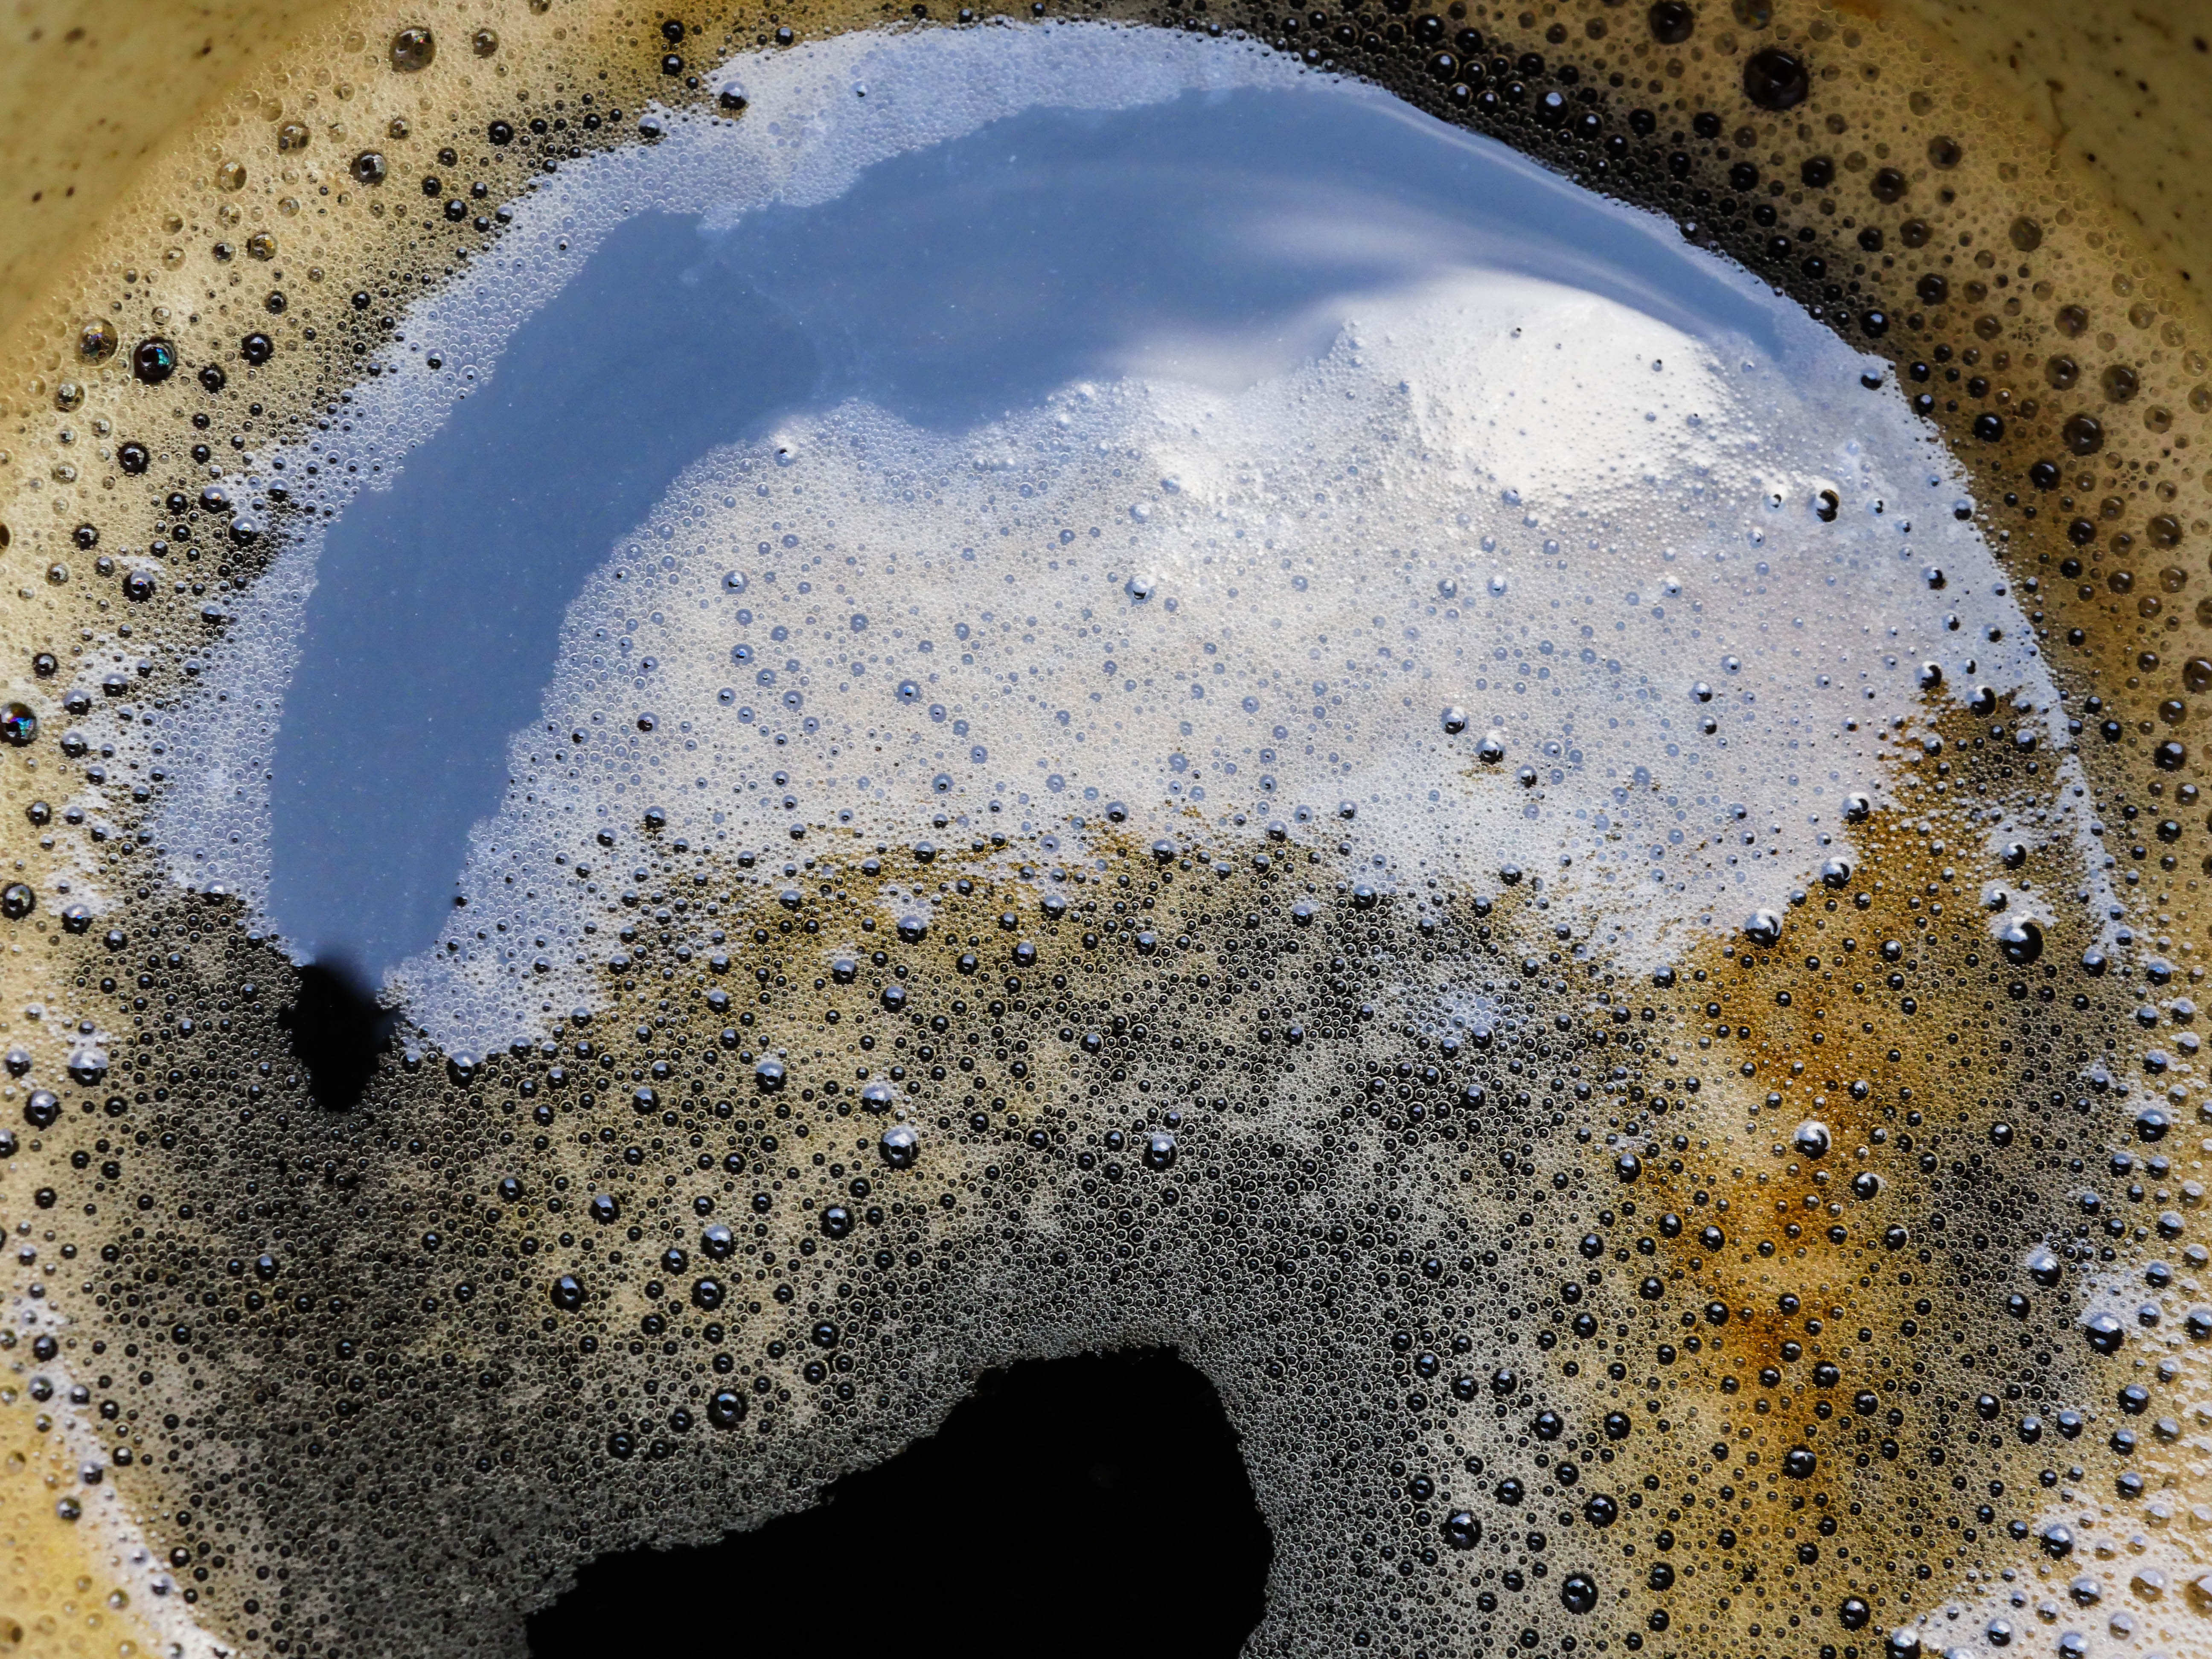
coffee, warm, leaf, foam, aroma, brown, soil, drink, breakfast, close, material, hot drink, smell, refreshment, break, keep, crema, benefit from, pleasure, effect, stimulating, taste, coffee break, macro photography, stimulant, black coffee